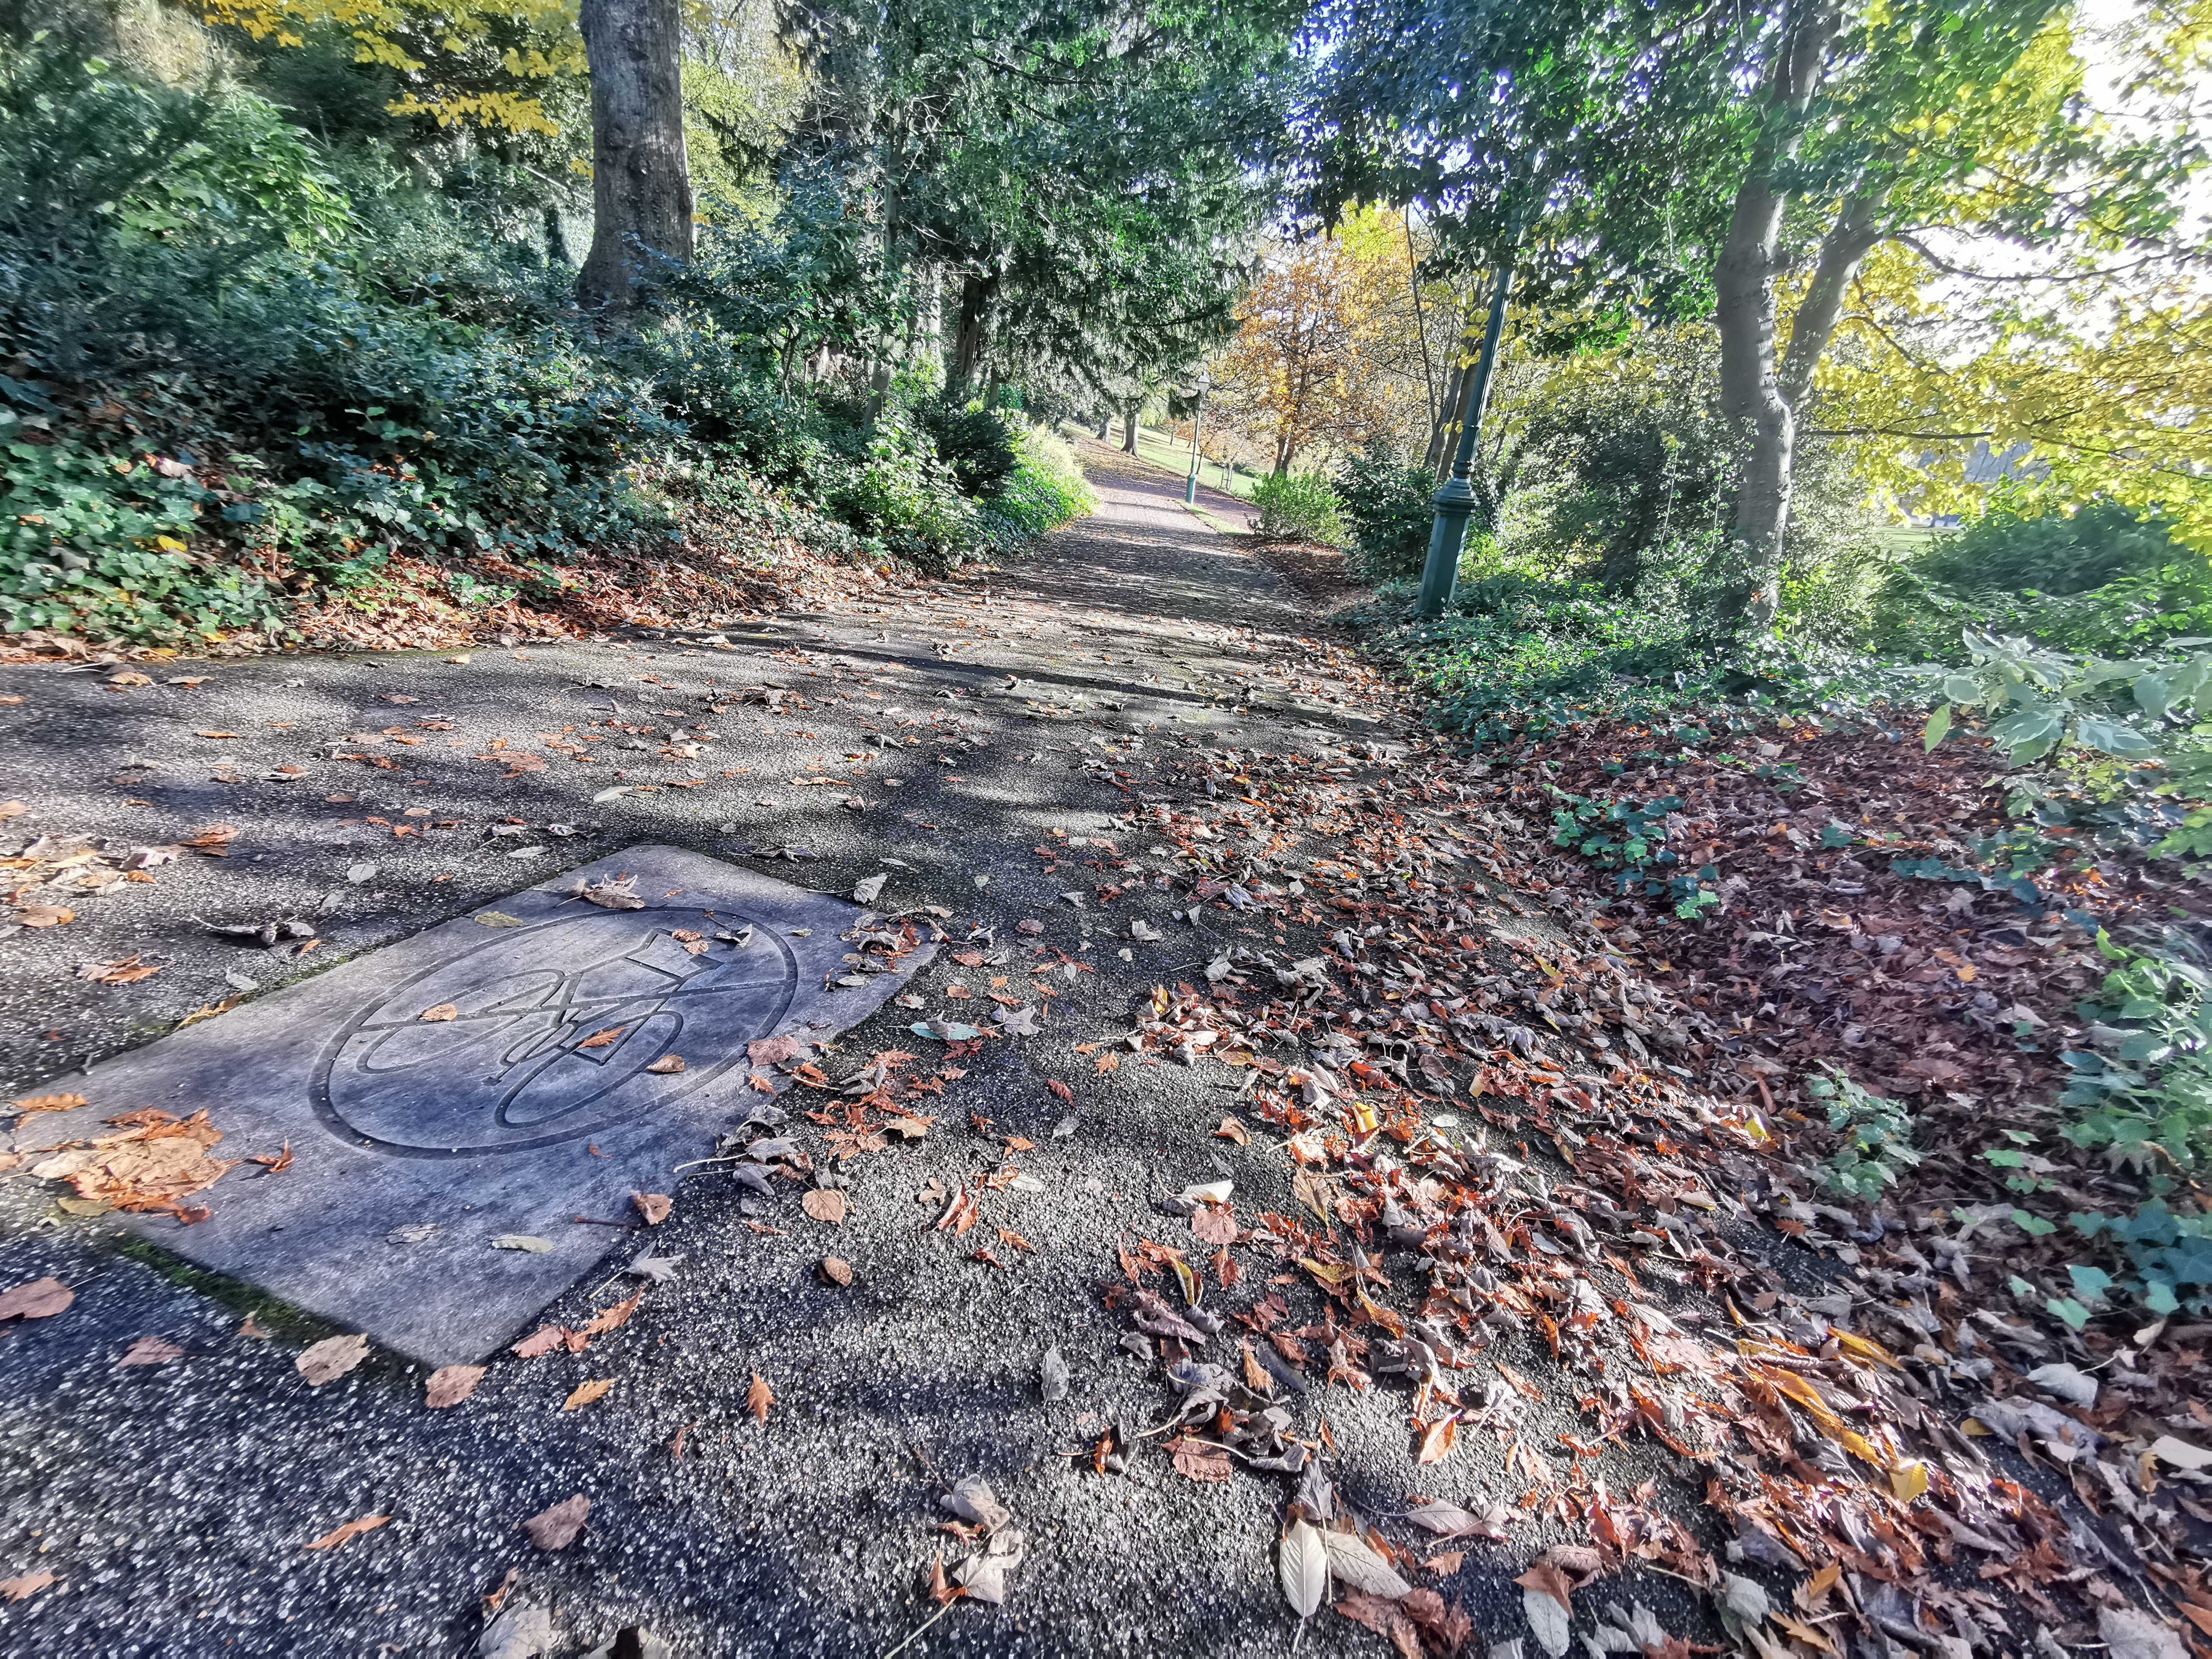
leaves, park, leaf, natural landscape, trail, tree, natural environment, nature reserve, wilderness, state park, grass, biome, forest, autumn, soil, path, woodland, rock, plant, road, woody plant, asphalt, deciduous, landscape, thoroughfare, road surface, plant community, temperate broadleaf and mixed forest, walkway, Northern hardwood forest, nonbuilding structure, shadow